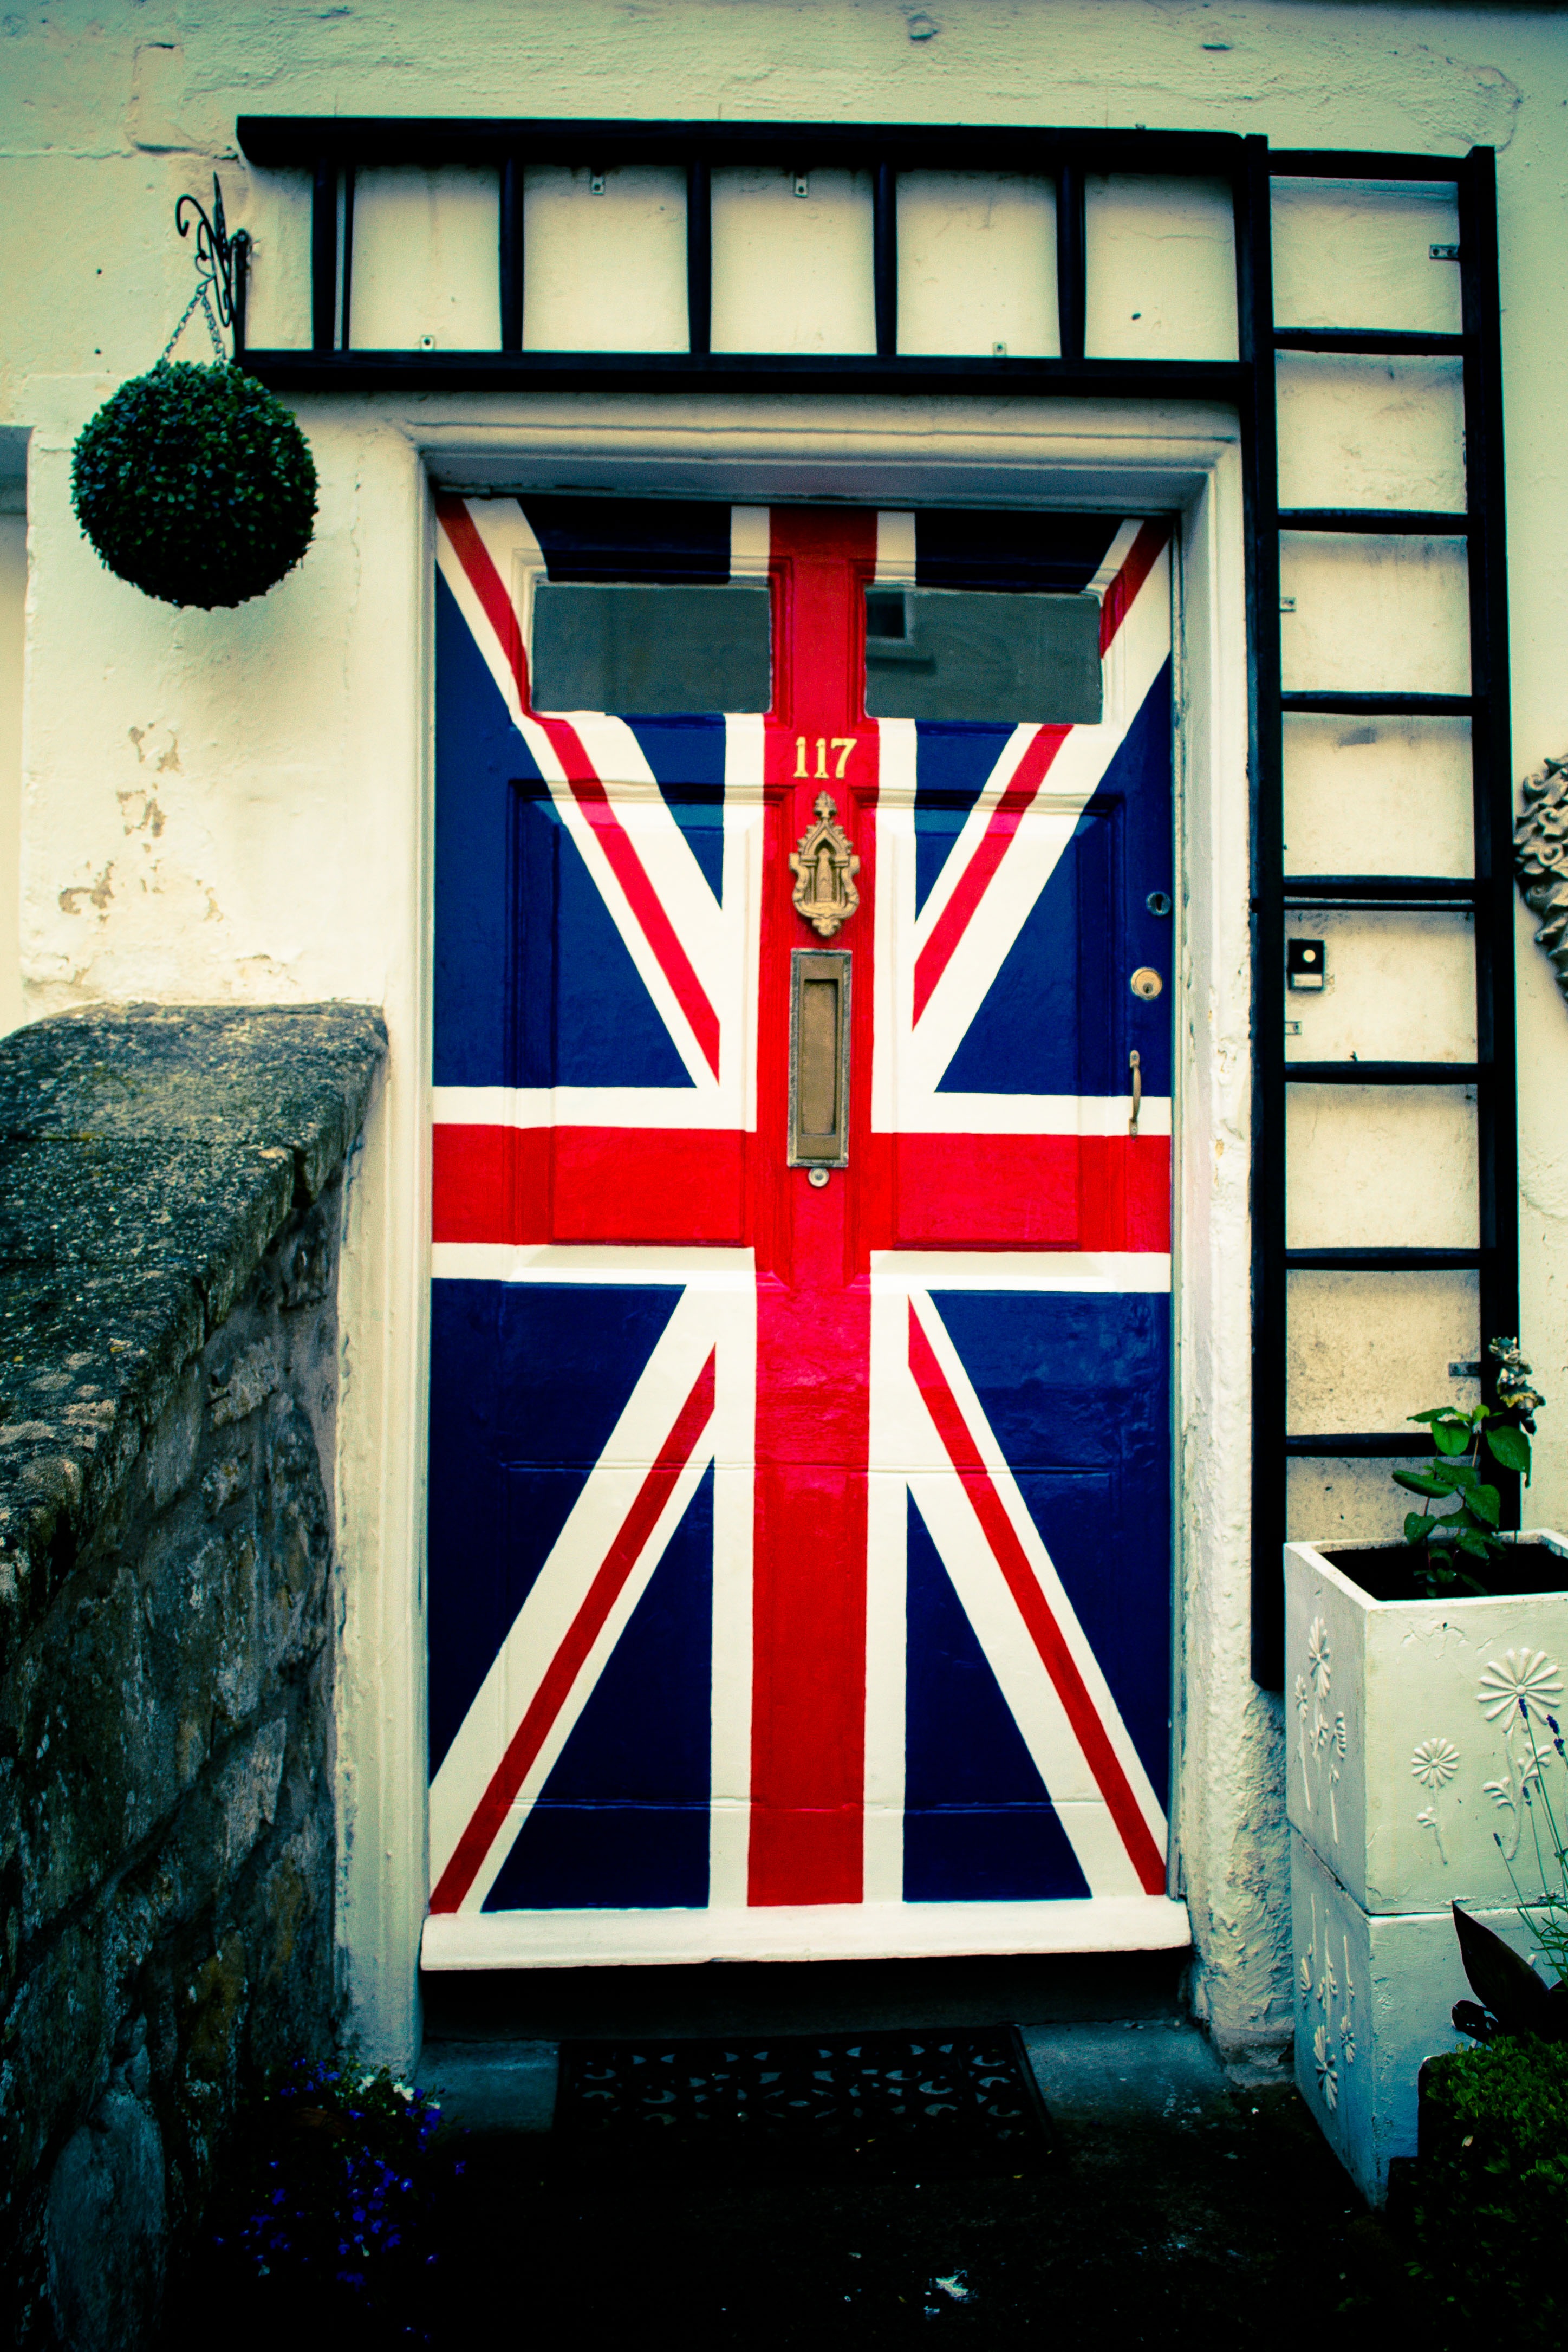
white, house, window, number, country, sign, decoration, red, color, flag, blue, signage, door, front door, uk, national, art, great, british, britain, united, shape, union flag